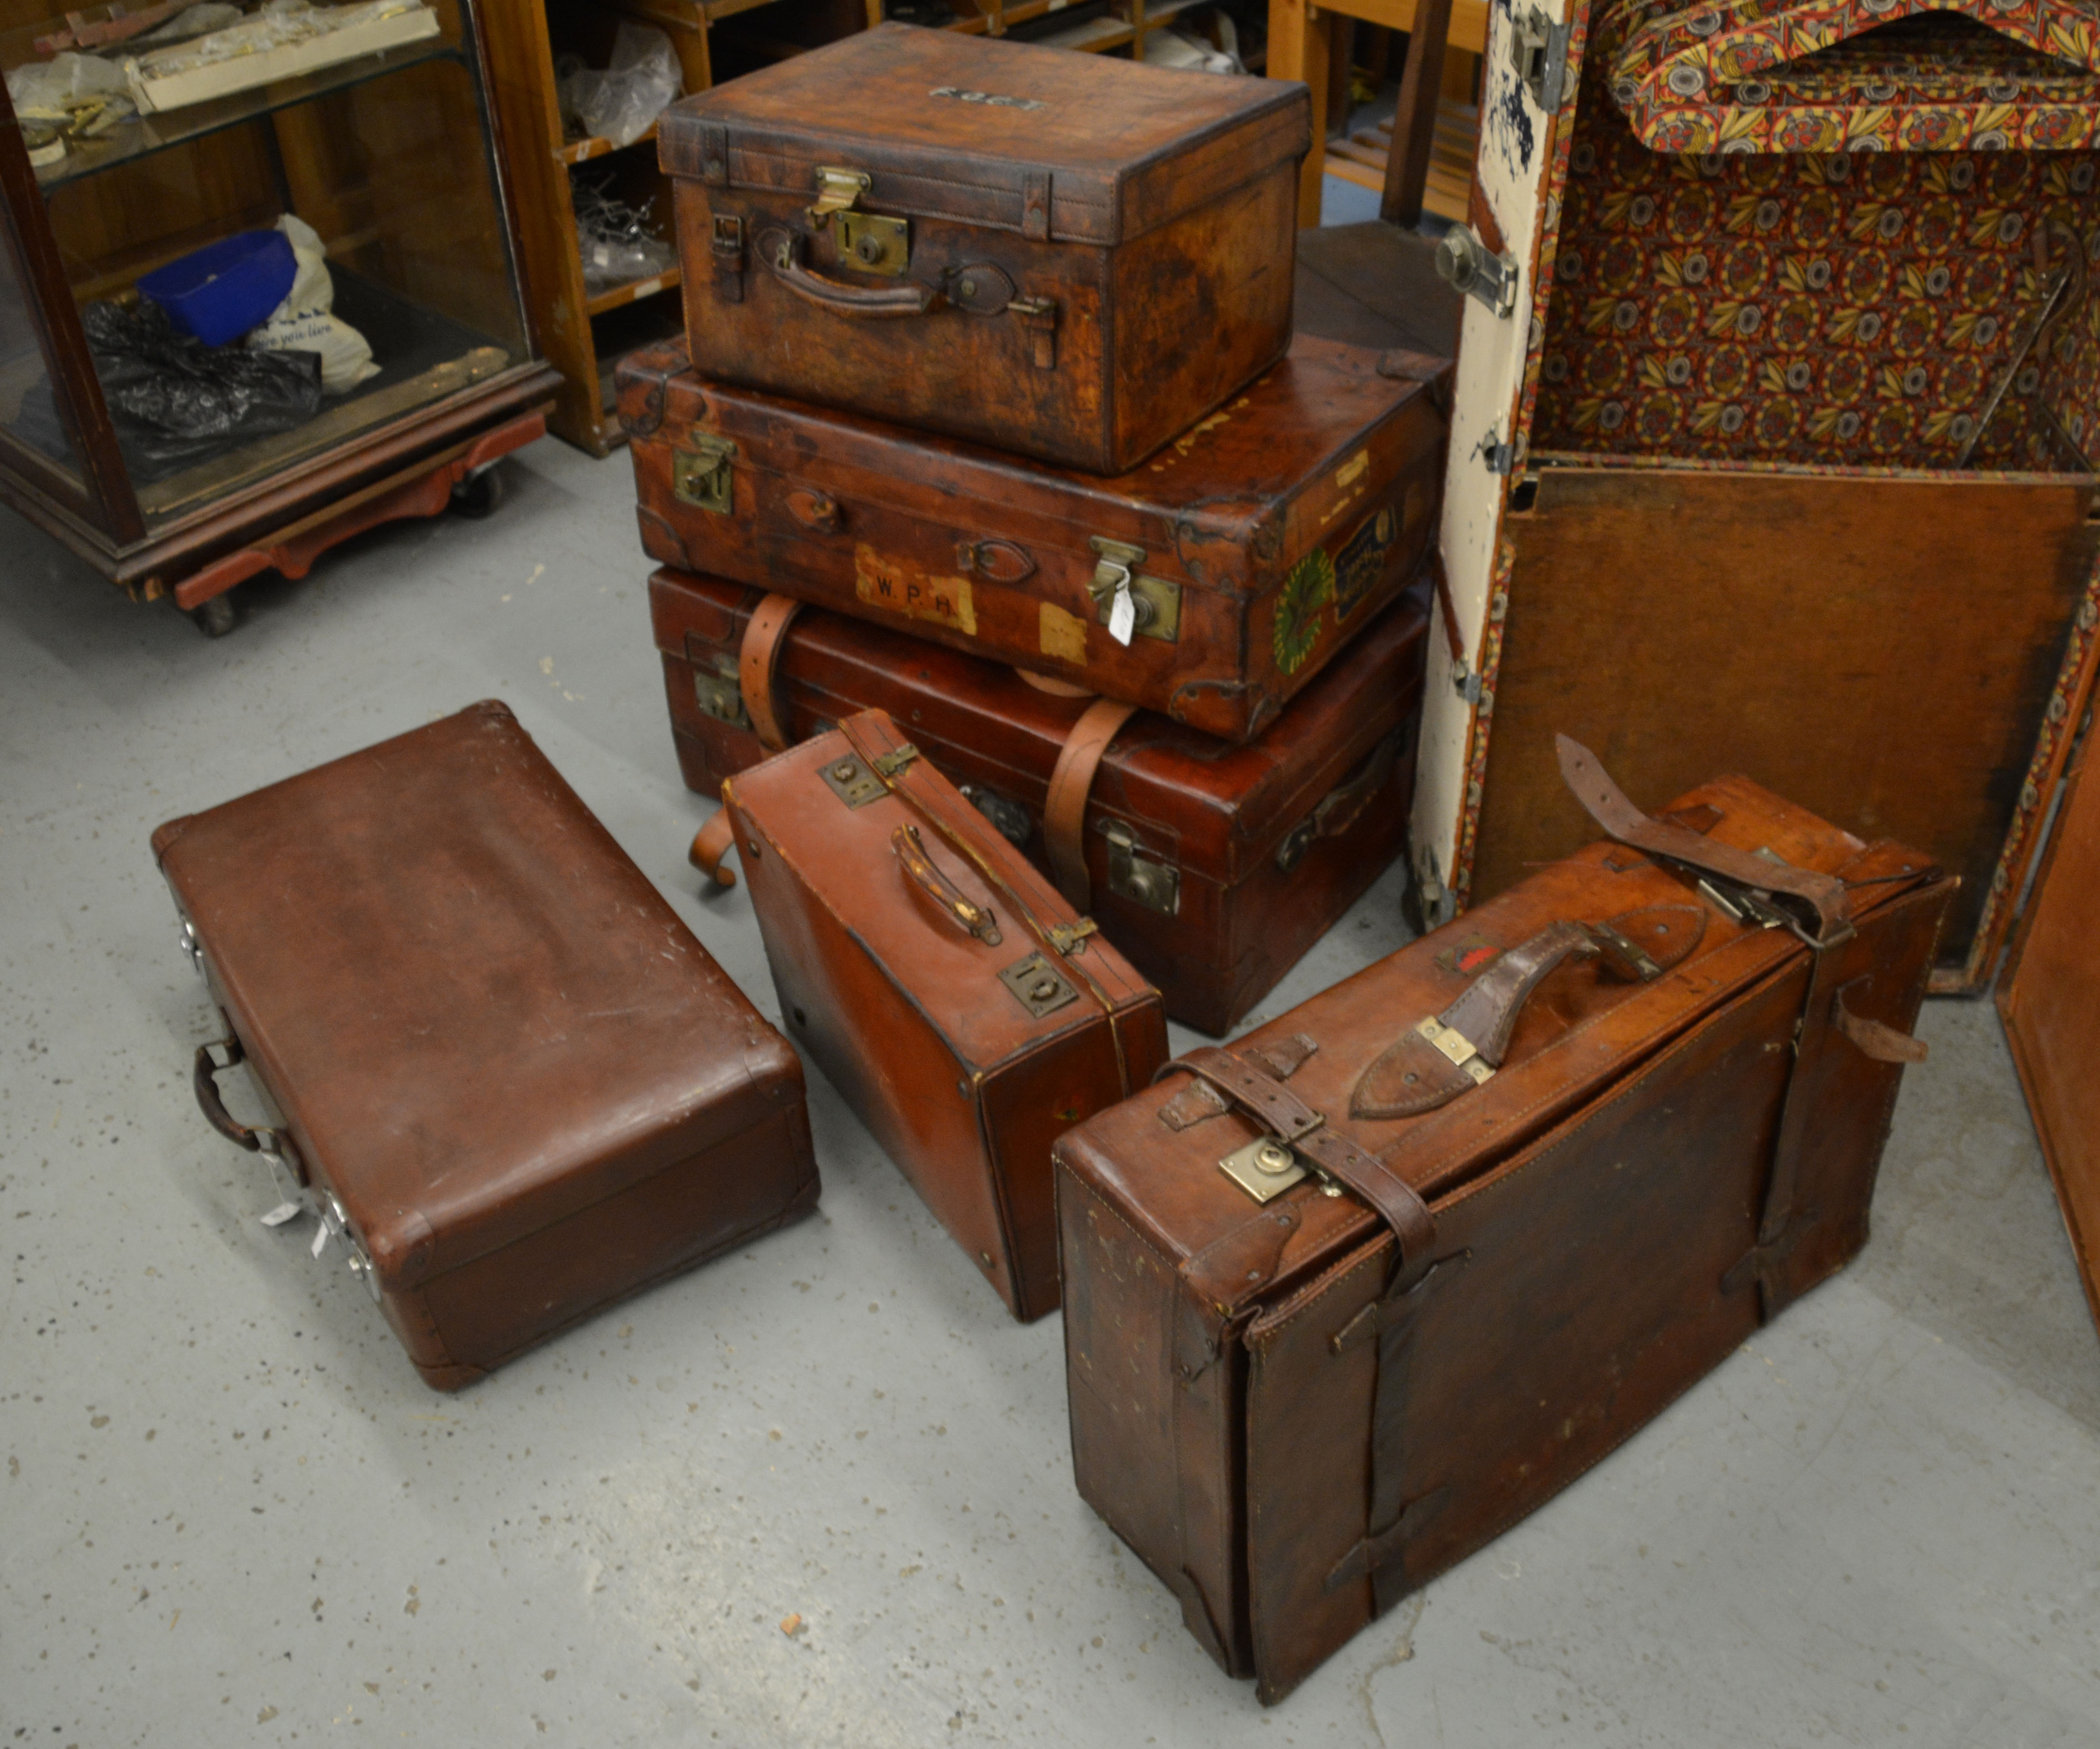
wood, leather, vintage, antique, retro, trunk, old, rustic, vacation, tourist, travel, journey, holiday, traveler, brown, bag, dirty, furniture, trip, luggage, weathered, departure, worn, case, trunks, suitcase, scratched, traditional, used, baggage, packing, pack, travel bag, man made object